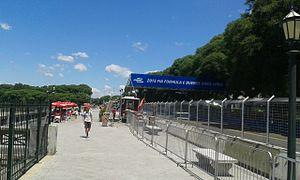
Le circuit urbain de Puerto Madero est un circuit automobile temporaire empruntant les rues de la capitale de l’Argentine, Buenos Aires. Il a accueilli à trois reprises l’ePrix de Buenos Aires comptant pour le championnat de Formule E FIA.